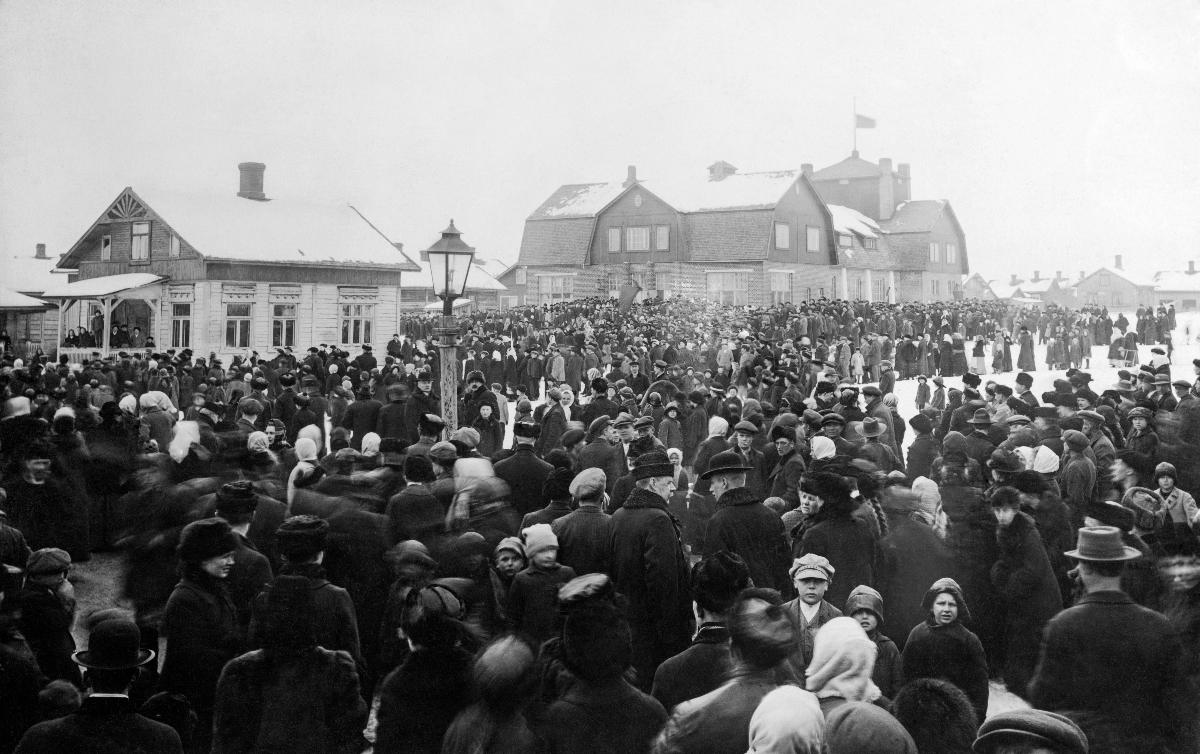
Vallankumouksen muistojuhla Forssassa
A memorial celebration of the revolution in Forssa
sisällön kuvaus: Vallankumouksen sankarien muistojuhla Forssassa 30.3.1917. Sotaväen osasto saapuu Työväenyhdistysten talolle. content description: A commemoration of the heroes of the revolution in Forssa 1917. The military unit arrives at the People's House.
Vuosi: 1917
Paikka: Suomi; Suomi, Kanta-Häme, Forssa
Aiheet: politiikka; muistojuhlat; vallankumoukset; politics; revolutions; commemorations; revolution; politik; revolutioner